Setya Novanto

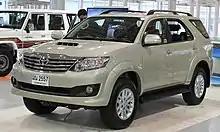
A 2014 Toyota Fortuner, similar to that one Novanto drove.

In 1991, Suharto’s eldest daughter, Siti Hardiyanti Hastuti ‘Tutut’ Rukmana appointed Setya to lead PT Citra Permatasakti Persada (CPP), a company selected by police to make Indonesian driving licenses from 1992 to 1998. Of the official fee of Rp52,500 per license, Rp48,500 was allocated to CCP and the remaining Rp4,000 to the state treasury. In 1992, Rp48,500 was equivalent to $24. The State Audit Agency (BPK) recorded that from October 1992 to March 1998, PT CPP produced 16,575,710 licenses. The cost of producing a license at that time was put at Rp11,000.